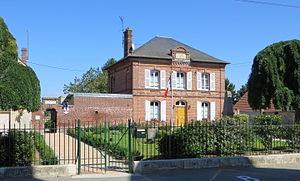
Mairie
Thury-en-Valois est une commune française située dans le département de l'Oise, en région Hauts-de-France.